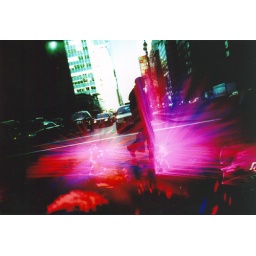
walking in the street alone